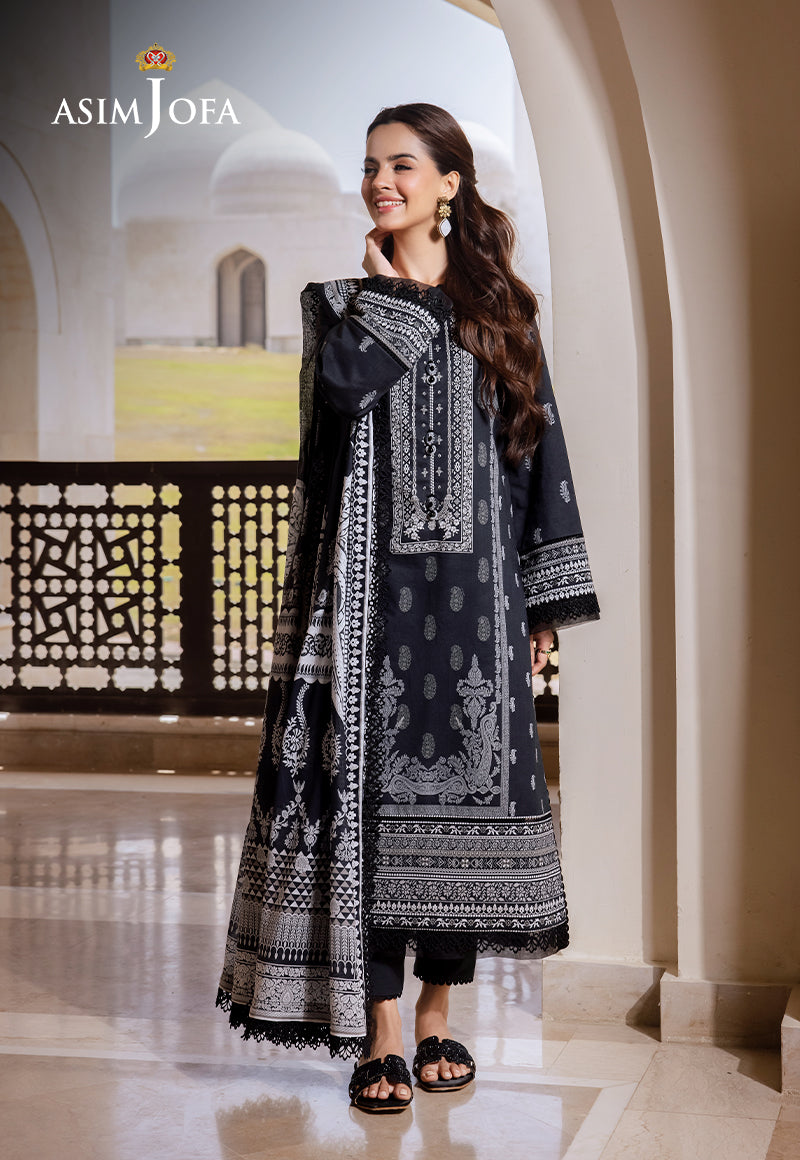
black white embroidered salwar suit